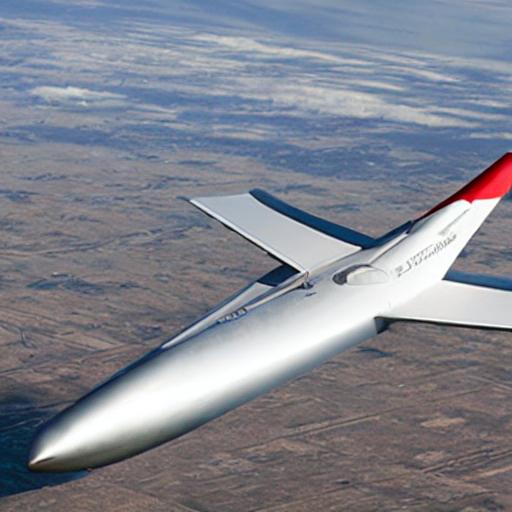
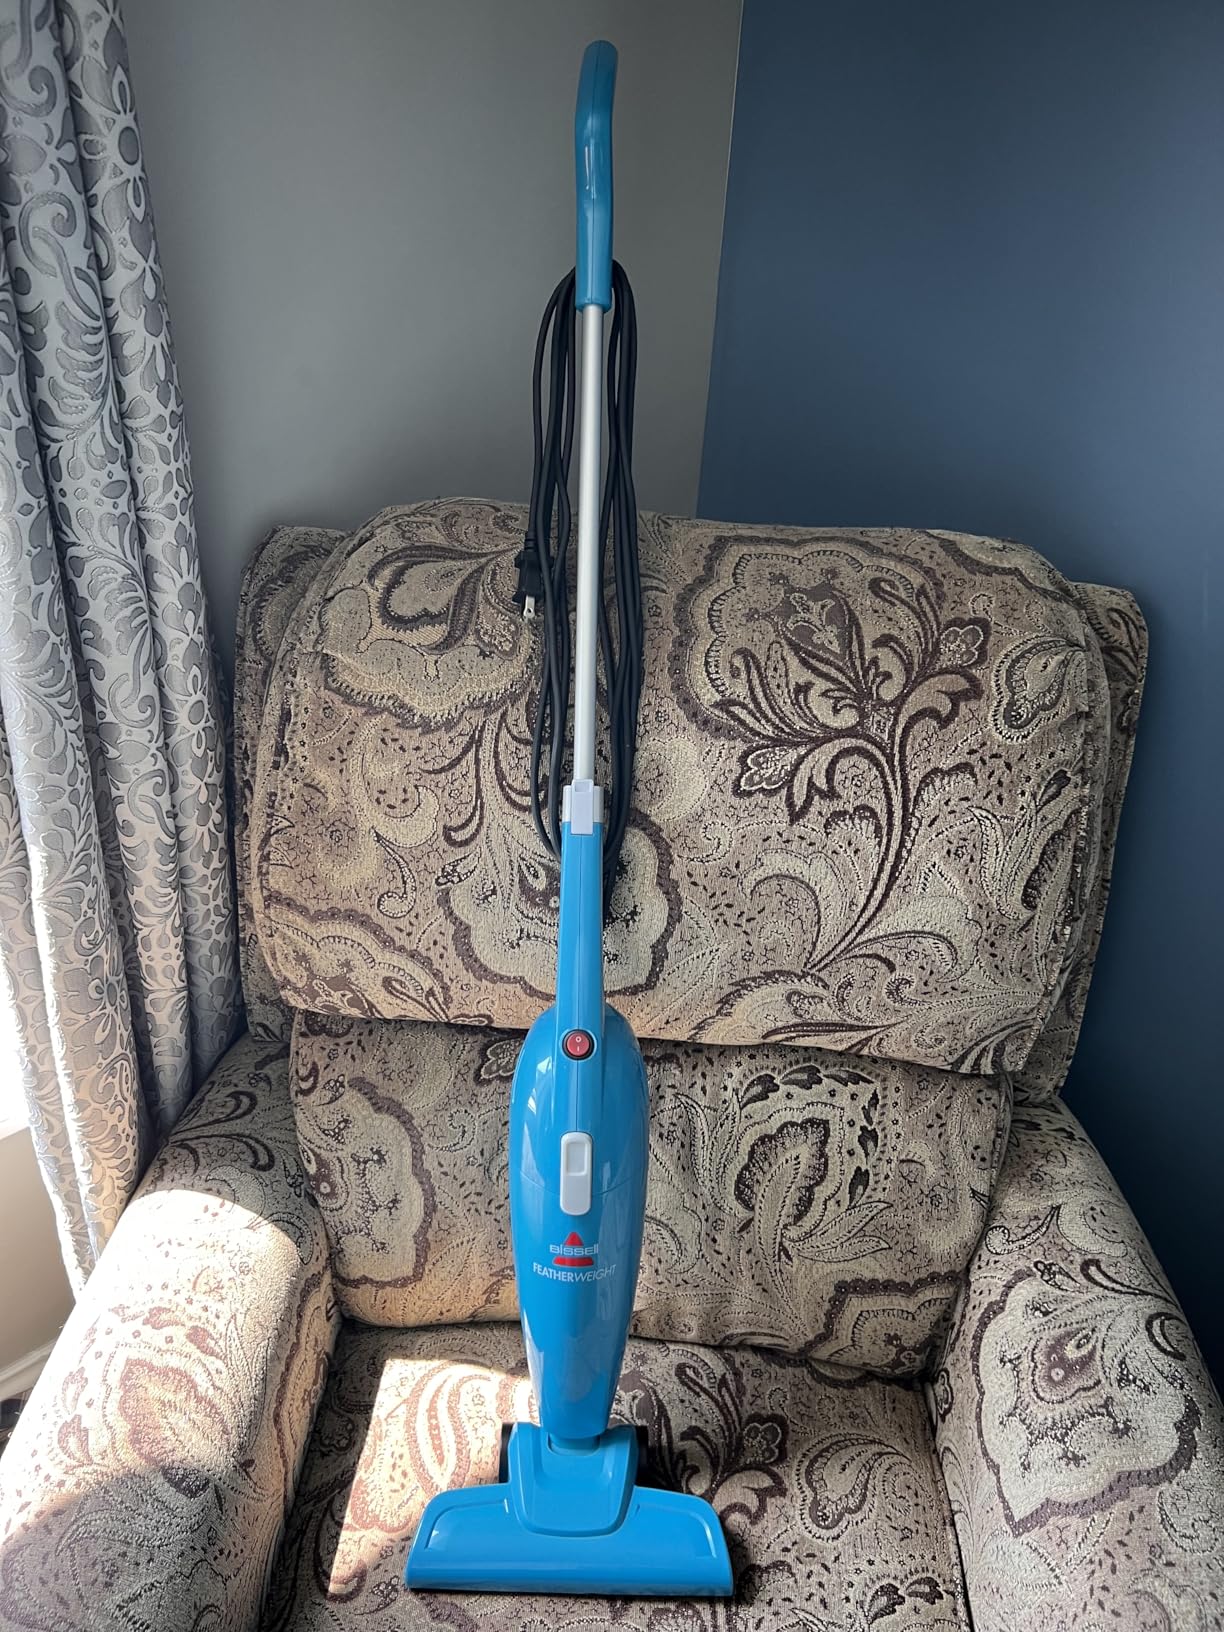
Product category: items_vacuum
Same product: no